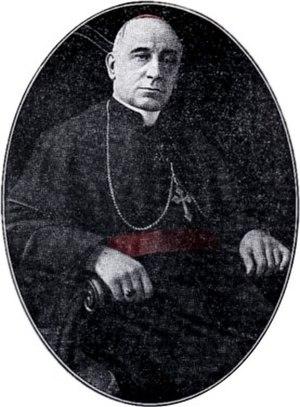
Raffaele Scapinelli di Leguigno est un cardinal italien du début du XXᵉ siècle.